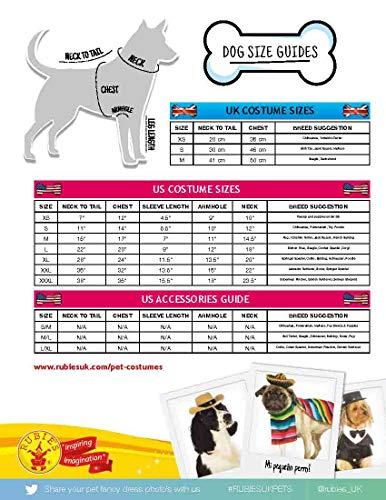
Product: Rubie's Bat Wings Pet Accessory
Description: Stiff reinforced felt with elastic leg holes and velcro closures for adjustment.
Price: $4.53